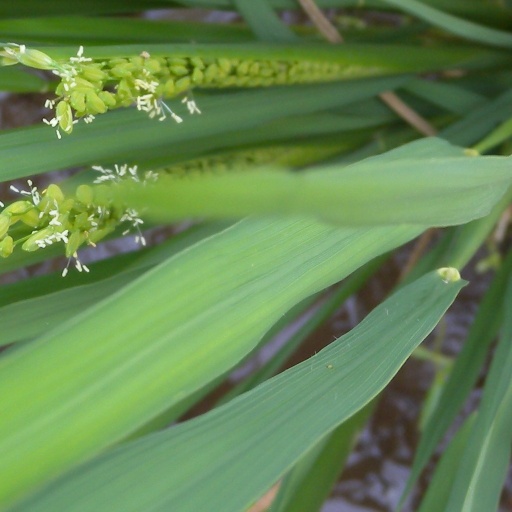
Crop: rice